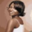
Label: woman